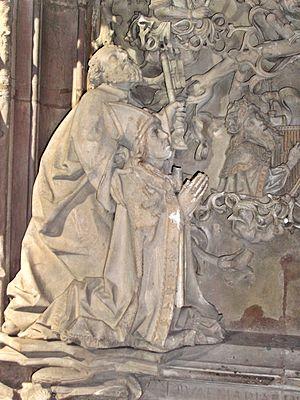
Johann von Dalberg, né le 14 août 1455 à Oppenheim, mort le 27 juillet 1503 à Heidelberg est évêque de Worms et chancelier de l’Université de Heidelberg de 1480 à 1482.